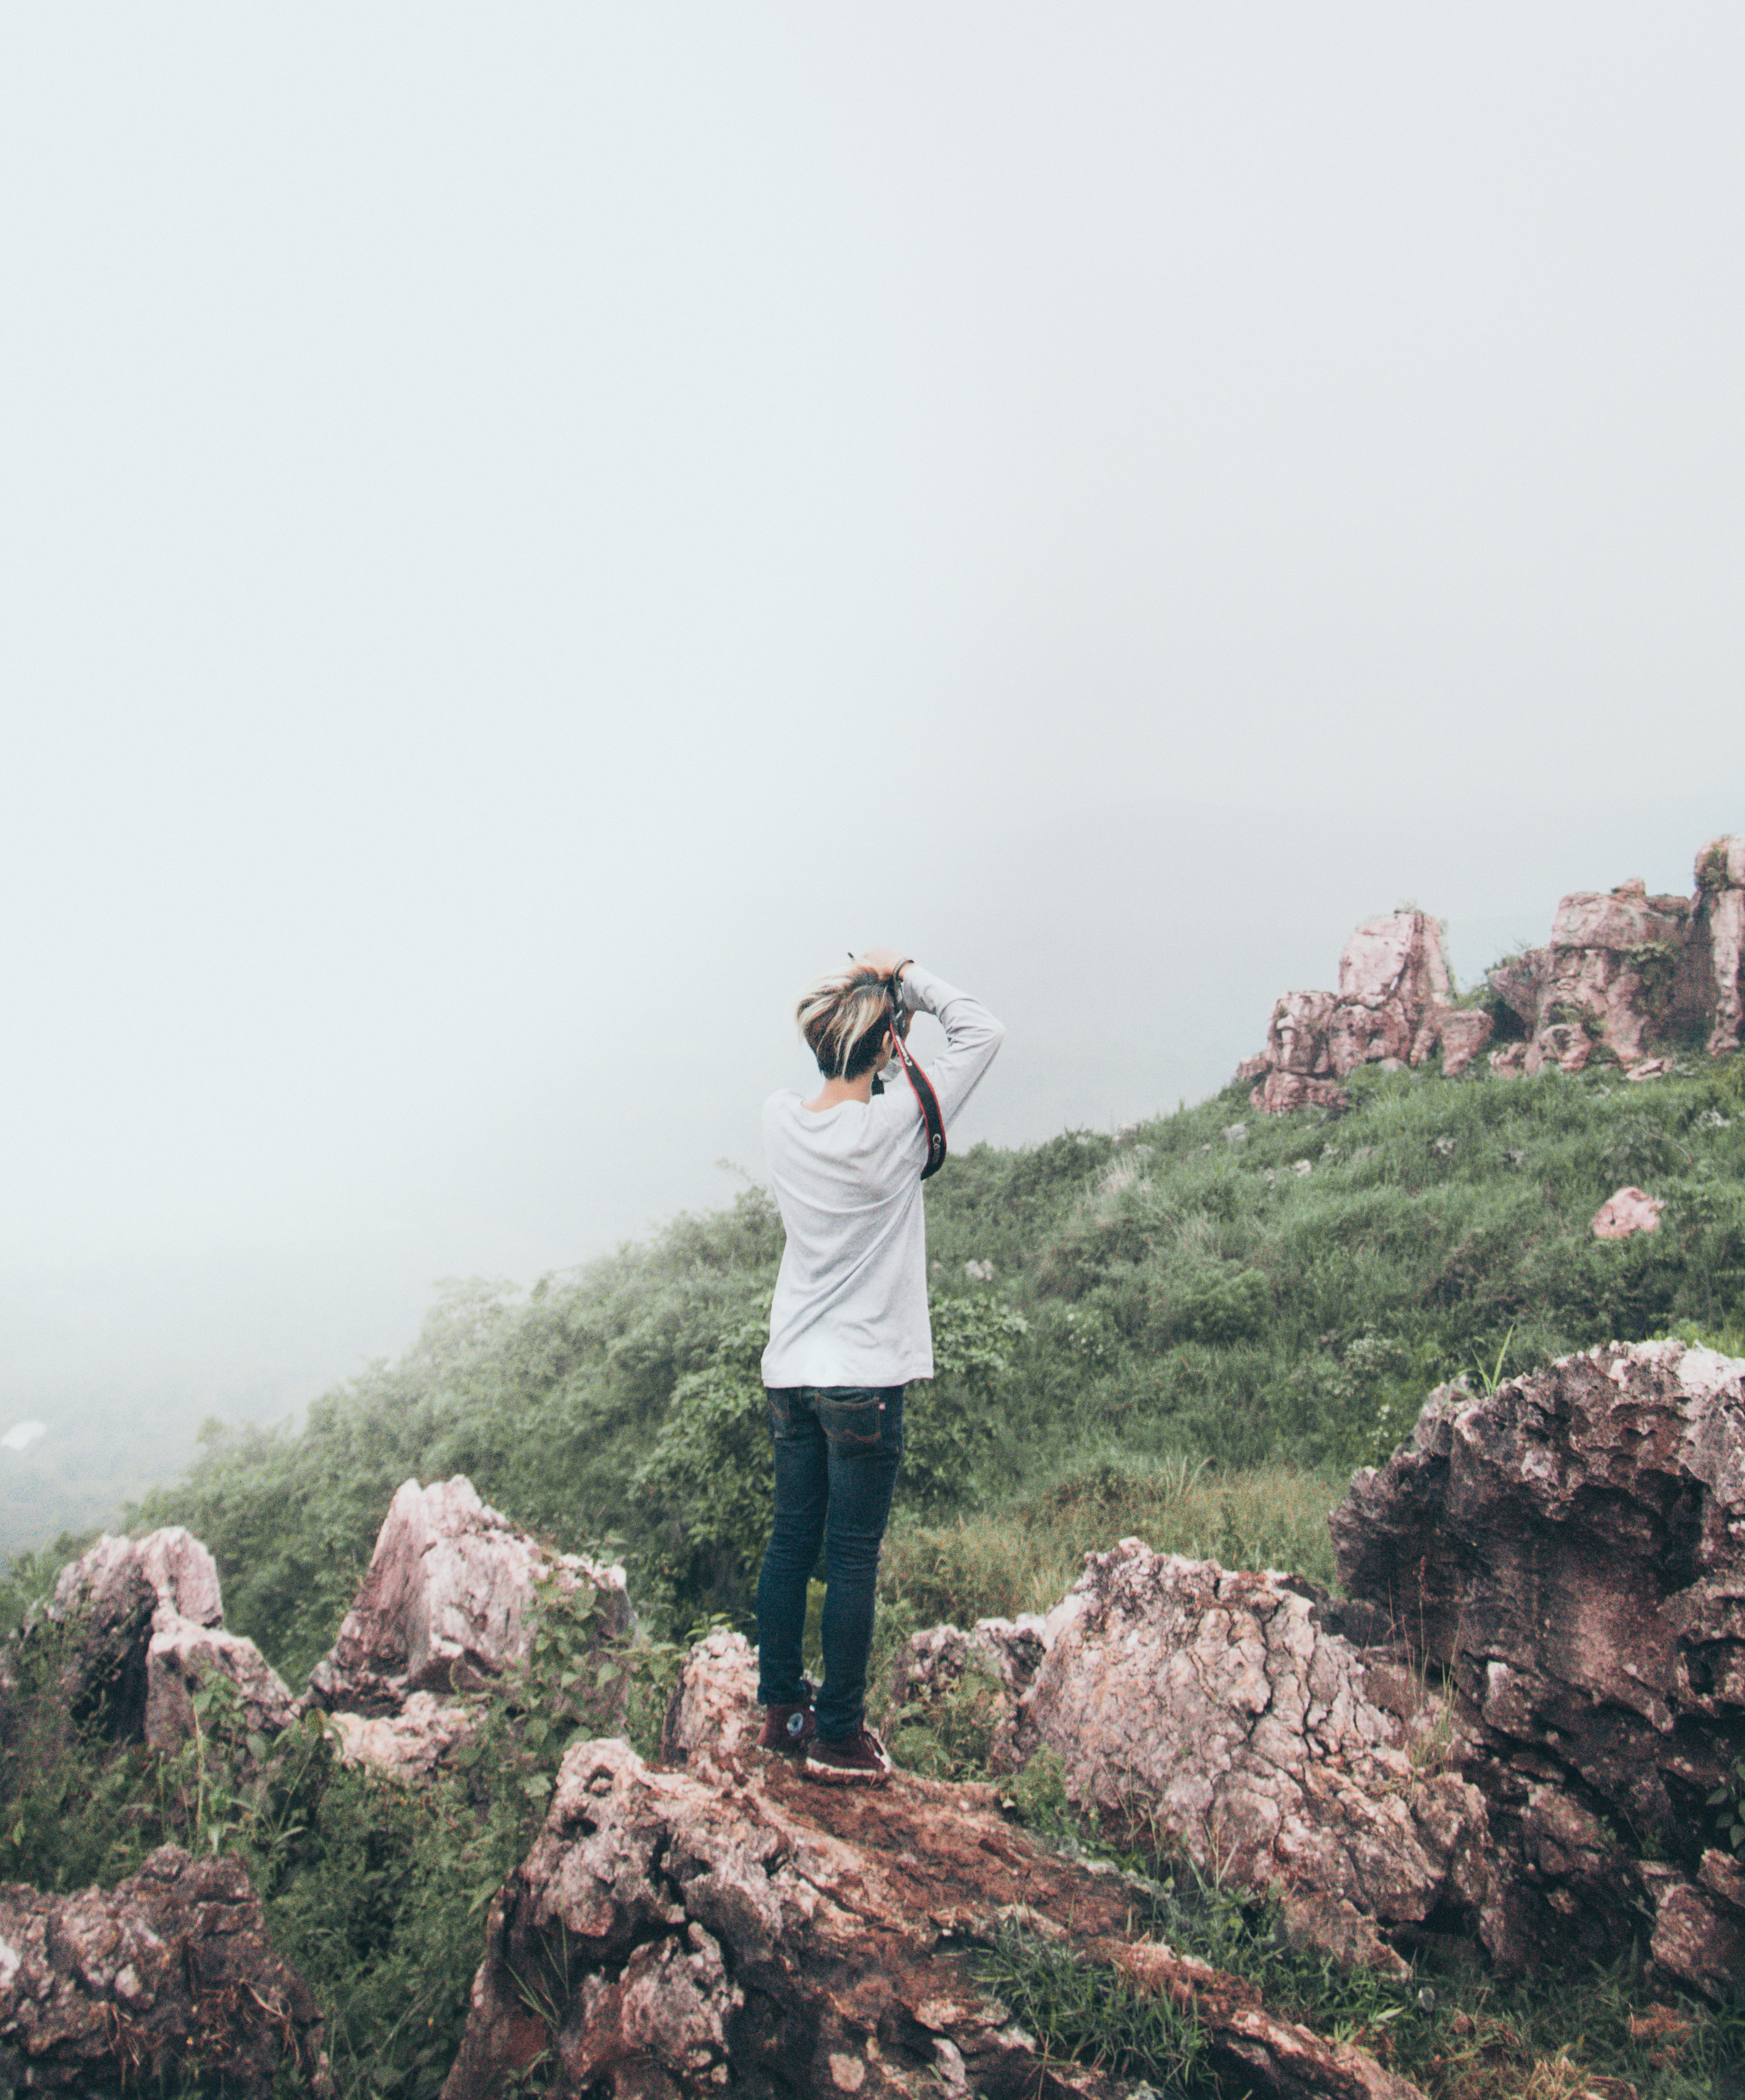
rock, walking, mountain, hill, adventure, cliff, terrain, ridge, summit, mountainous landforms